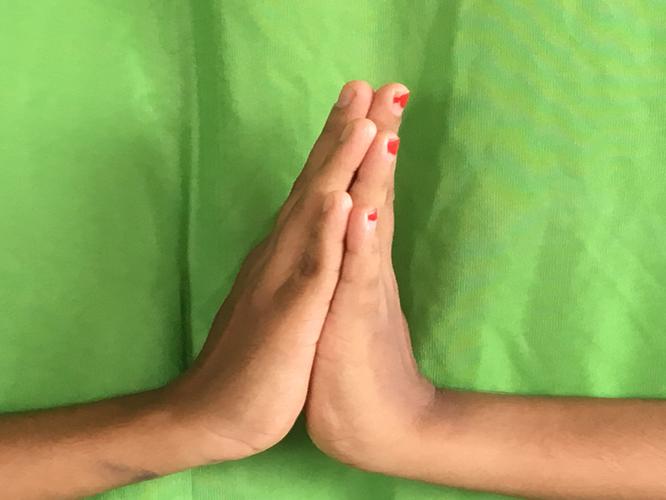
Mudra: Anjali
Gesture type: double_hand